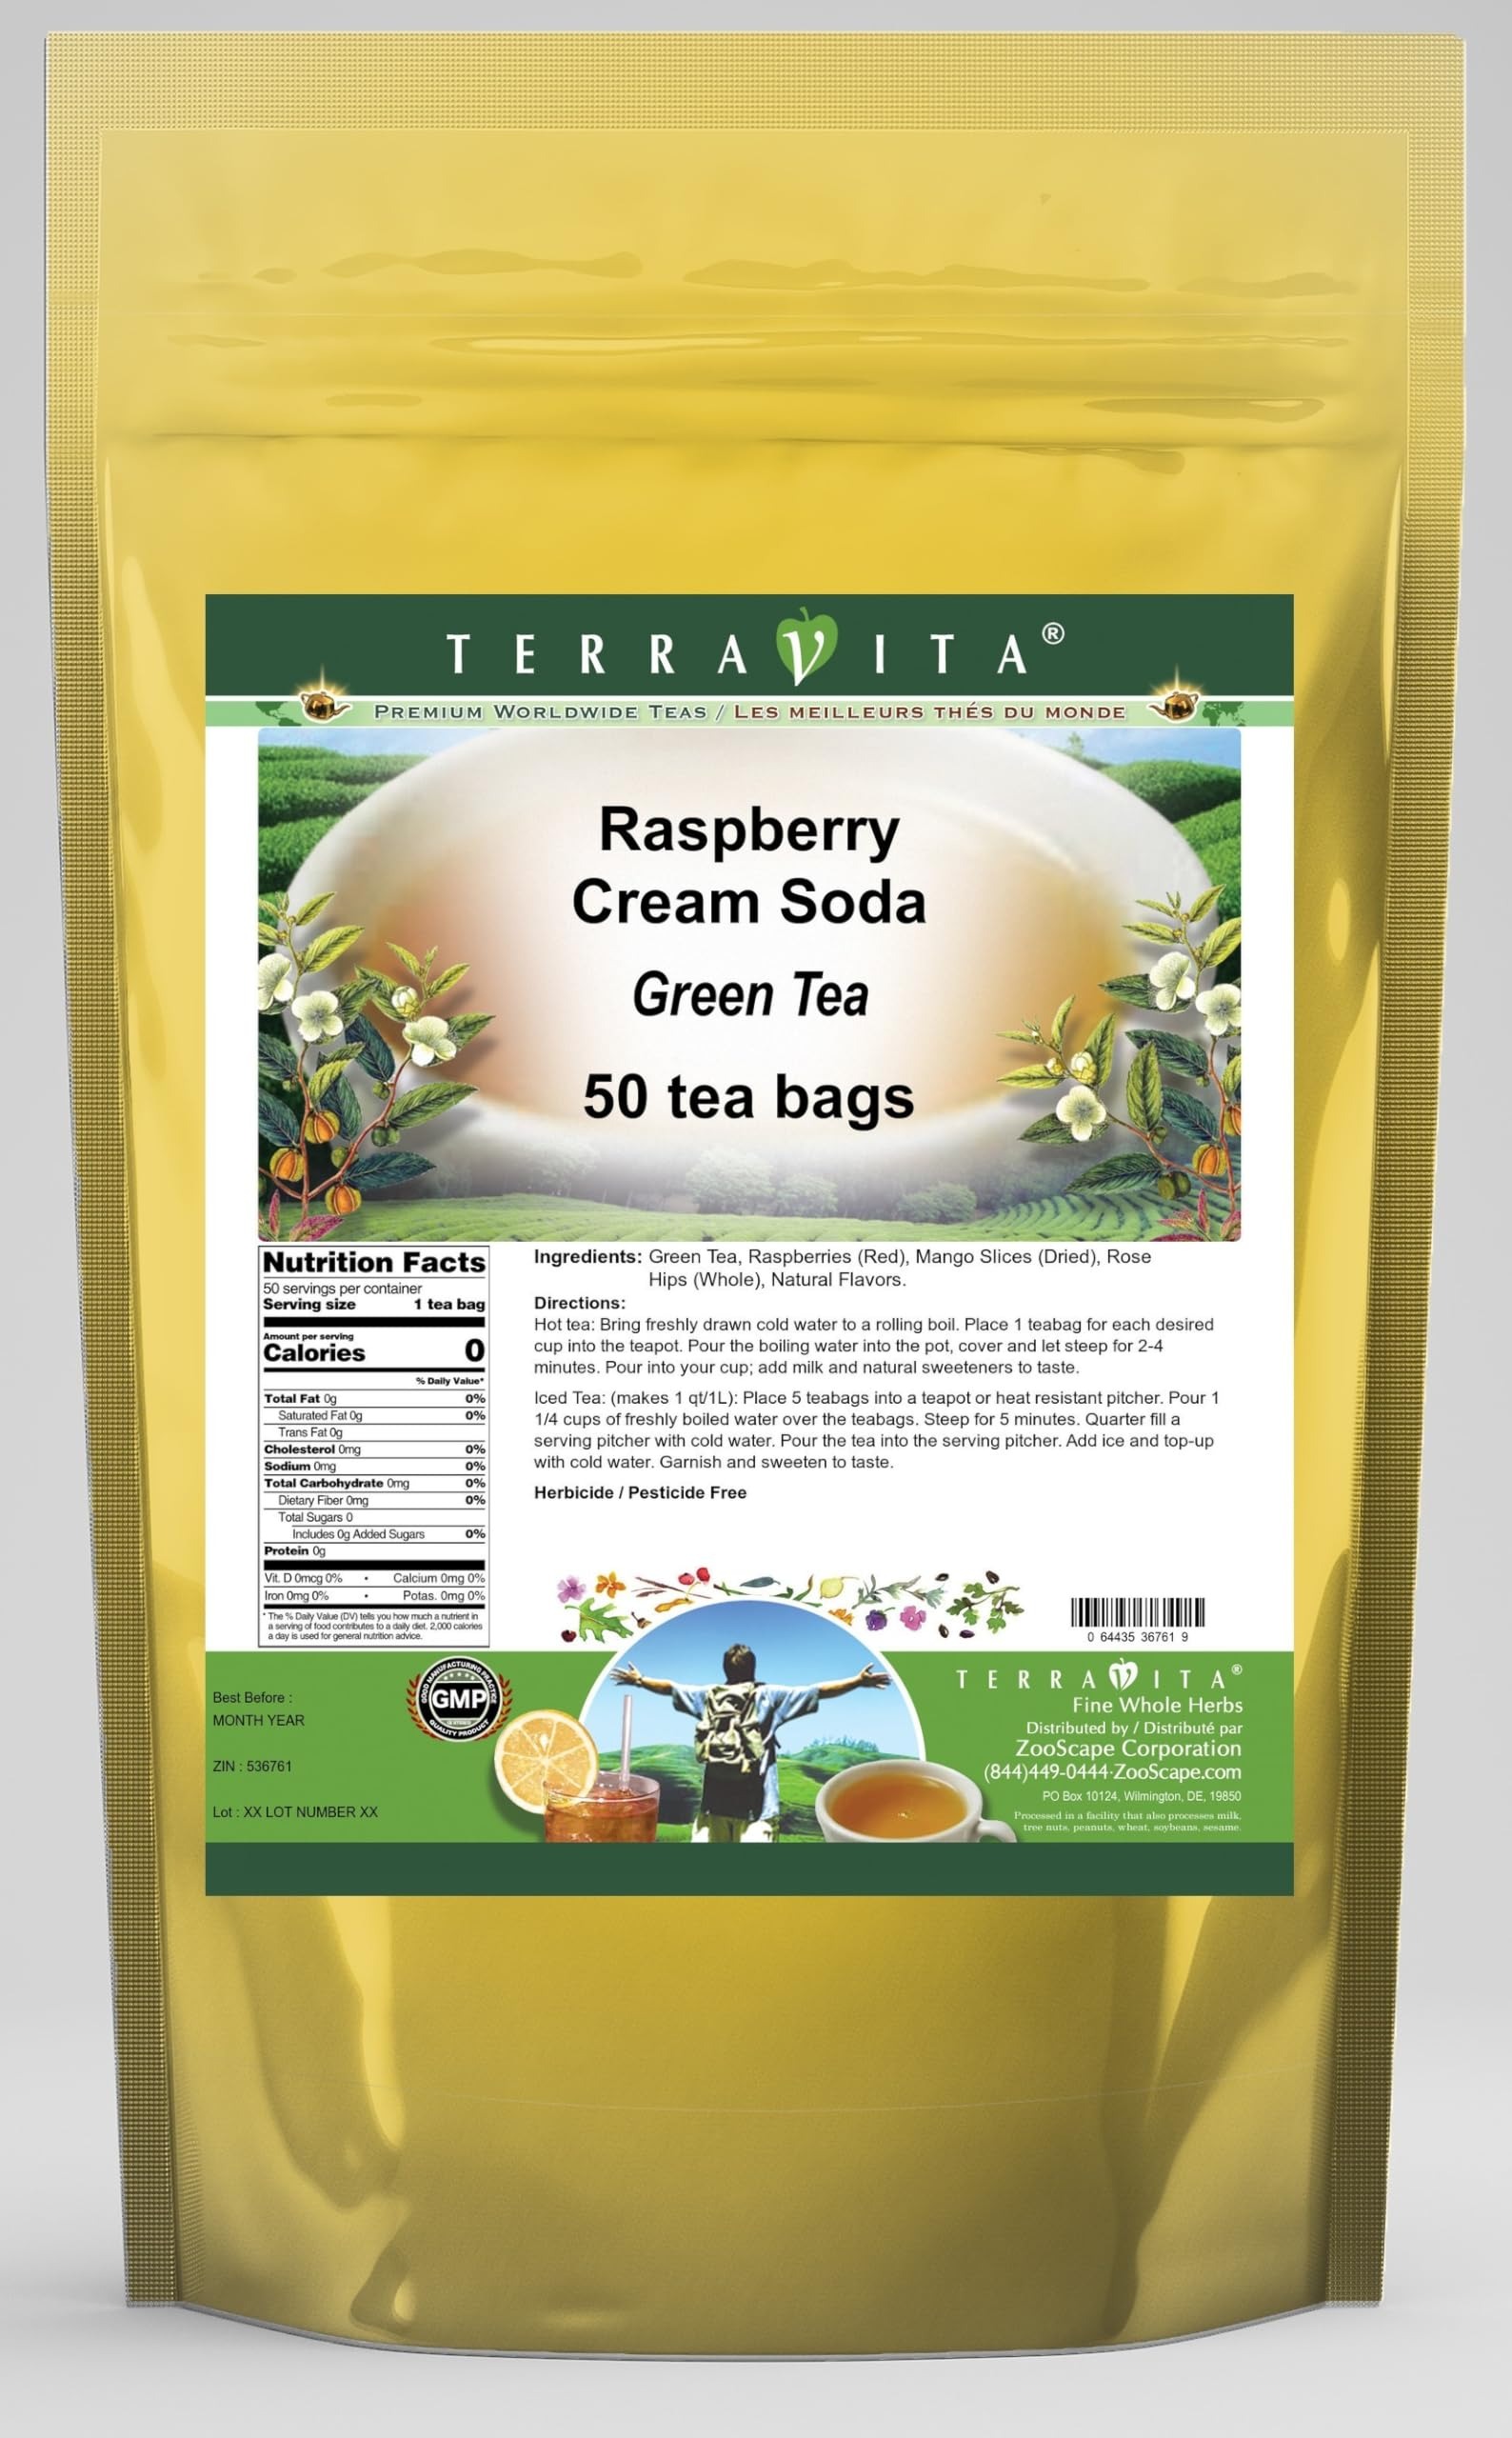
Item Name: Raspberry Cream Soda Green Tea (50 tea bags, ZIN: 536761)
Bullet Point 1: Our Raspberry Cream Soda Green Tea is a scrumptuous flavored Green tea with Raspberries (Red), Mango Slices and Rose Hips that will refresh you with its terrific taste! You will enjoy the Raspberry Cream Soda aroma and flavor again and again! - Ingredients: Green tea, Raspberries (Red), Mango Slices, Rose Hips and Natural Raspberry Cream Soda Flavor.
Bullet Point 2: No fillers.
Bullet Point 3: Manufacturer: TerraVita
Bullet Point 4: Size: 50 tea bags
Bullet Point 5: Green Tea Bags - Packed in a convenient upright pouch!
Product Description: Our Raspberry Cream Soda Green Tea is a scrumptuous flavored Green tea with Raspberries (Red), Mango Slices and Rose Hips that will refresh you with its terrific taste! You will enjoy the Raspberry Cream Soda aroma and flavor again and again! - Ingredients: Green tea, Raspberries (Red), Mango Slices, Rose Hips and Natural Raspberry Cream Soda Flavor. - Hot tea brewing method: Bring freshly drawn cold water to a rolling boil. Place 1 teabag for each desired cup into the teapot. Pour the boiling water into the pot, cover and let steep for 2-4 minutes. Pour into your cup; add milk and natural sweeteners to taste. - Iced tea brewing method: (to make 1 liter/quart): Place 5 teabags into a teapot or heat resistant pitcher. Pour 1 1/4 cups of freshly boiled water over the teabags. Steep for 5 minutes. Quarter fill a serving pitcher with cold water. Pour the tea into the serving pitcher. Add ice and top-up with cold water. Garnish and sweeten to taste. - TerraVita is an exclusive line of premium-quality, natural source products that use only the finest, purest and most potent ingredients found around the world. TerraVita is hallmarked by the highest possible standards of purity, potency, stability and freshness. All of our products are prepared with the highest elements of quality control, from raw materials through the entire manufacturing process, up to and including the moment that the bottles or bags are sealed for freshness and shipped out to you. Our highest possible standards are certified by independent laboratories and backed by our personal guarantee. - TerraVita exists to meet and ensure your family's health and wellness without the harmful effects of chemicals and health products. We strive to make all of our products affordable and reliable and are constantly searc
Value: 50.0
Unit: Count

Price: 20.27